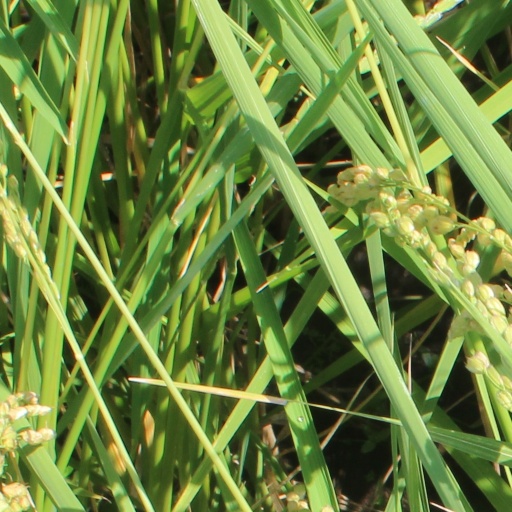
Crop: rice